Pretty Princess Party

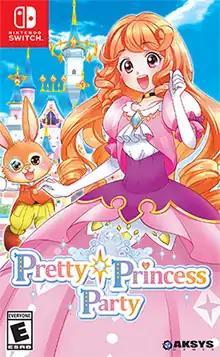
North American cover art

Pretty Princess Party is a 2019 simulation video game for the Nintendo Switch developed by Nippon Columbia. In the game, players create and control a princess character who serves as the stand-in for the player, with activities including decorating the rooms in a castle, dress-up, and six different minigames. The minigames can be played on one's own against computer-controlled opponents or in a multiplayer mode for up to four players.